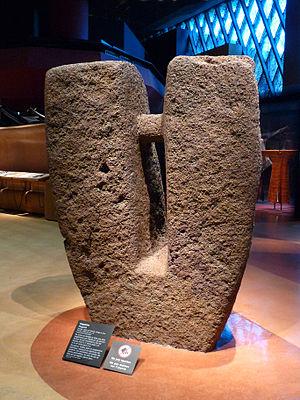
Mégalithe pierre-lyre, village de Soto, région de Kaolack, Sénégal, premier millénaire après JC. Conglomérat latéritique. Dépôt du gouvernement du Sénégal. Musée du quai Branly.
Une pierre lyre est un mégalithe bifide à tenon central – en forme de lyre – caractéristique de Sénégambie, auquel on prête un rôle astronomique.